The Knife of Never Letting Go

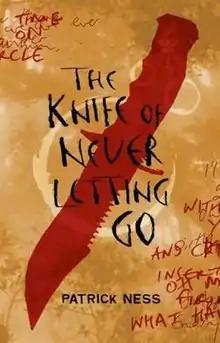
First edition cover

The Knife of Never Letting Go is a young adult science fiction novel written by British American author Patrick Ness. It was published by Walker Books on 5 May 2008. It is the first book in the "Chaos Walking" series, followed by "The Ask and the Answer" and "Monsters of Men". The story follows Todd Hewitt, a 12-year-old boy who runs away from Prentisstown, a town where everyone can hear everyone else's thoughts, after learning of a secret about its past.